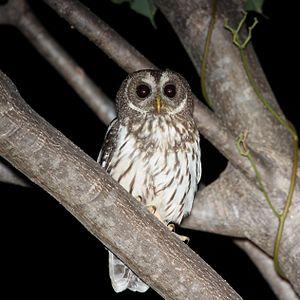
La Chouette mouchetée est une espèce d'oiseaux de la famille des Strigidae.